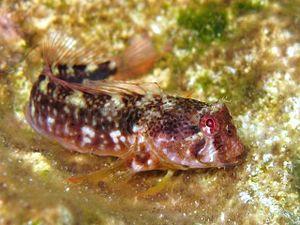
Parablennius est un genre de poissons téléostéens de la famille des Blenniidae.